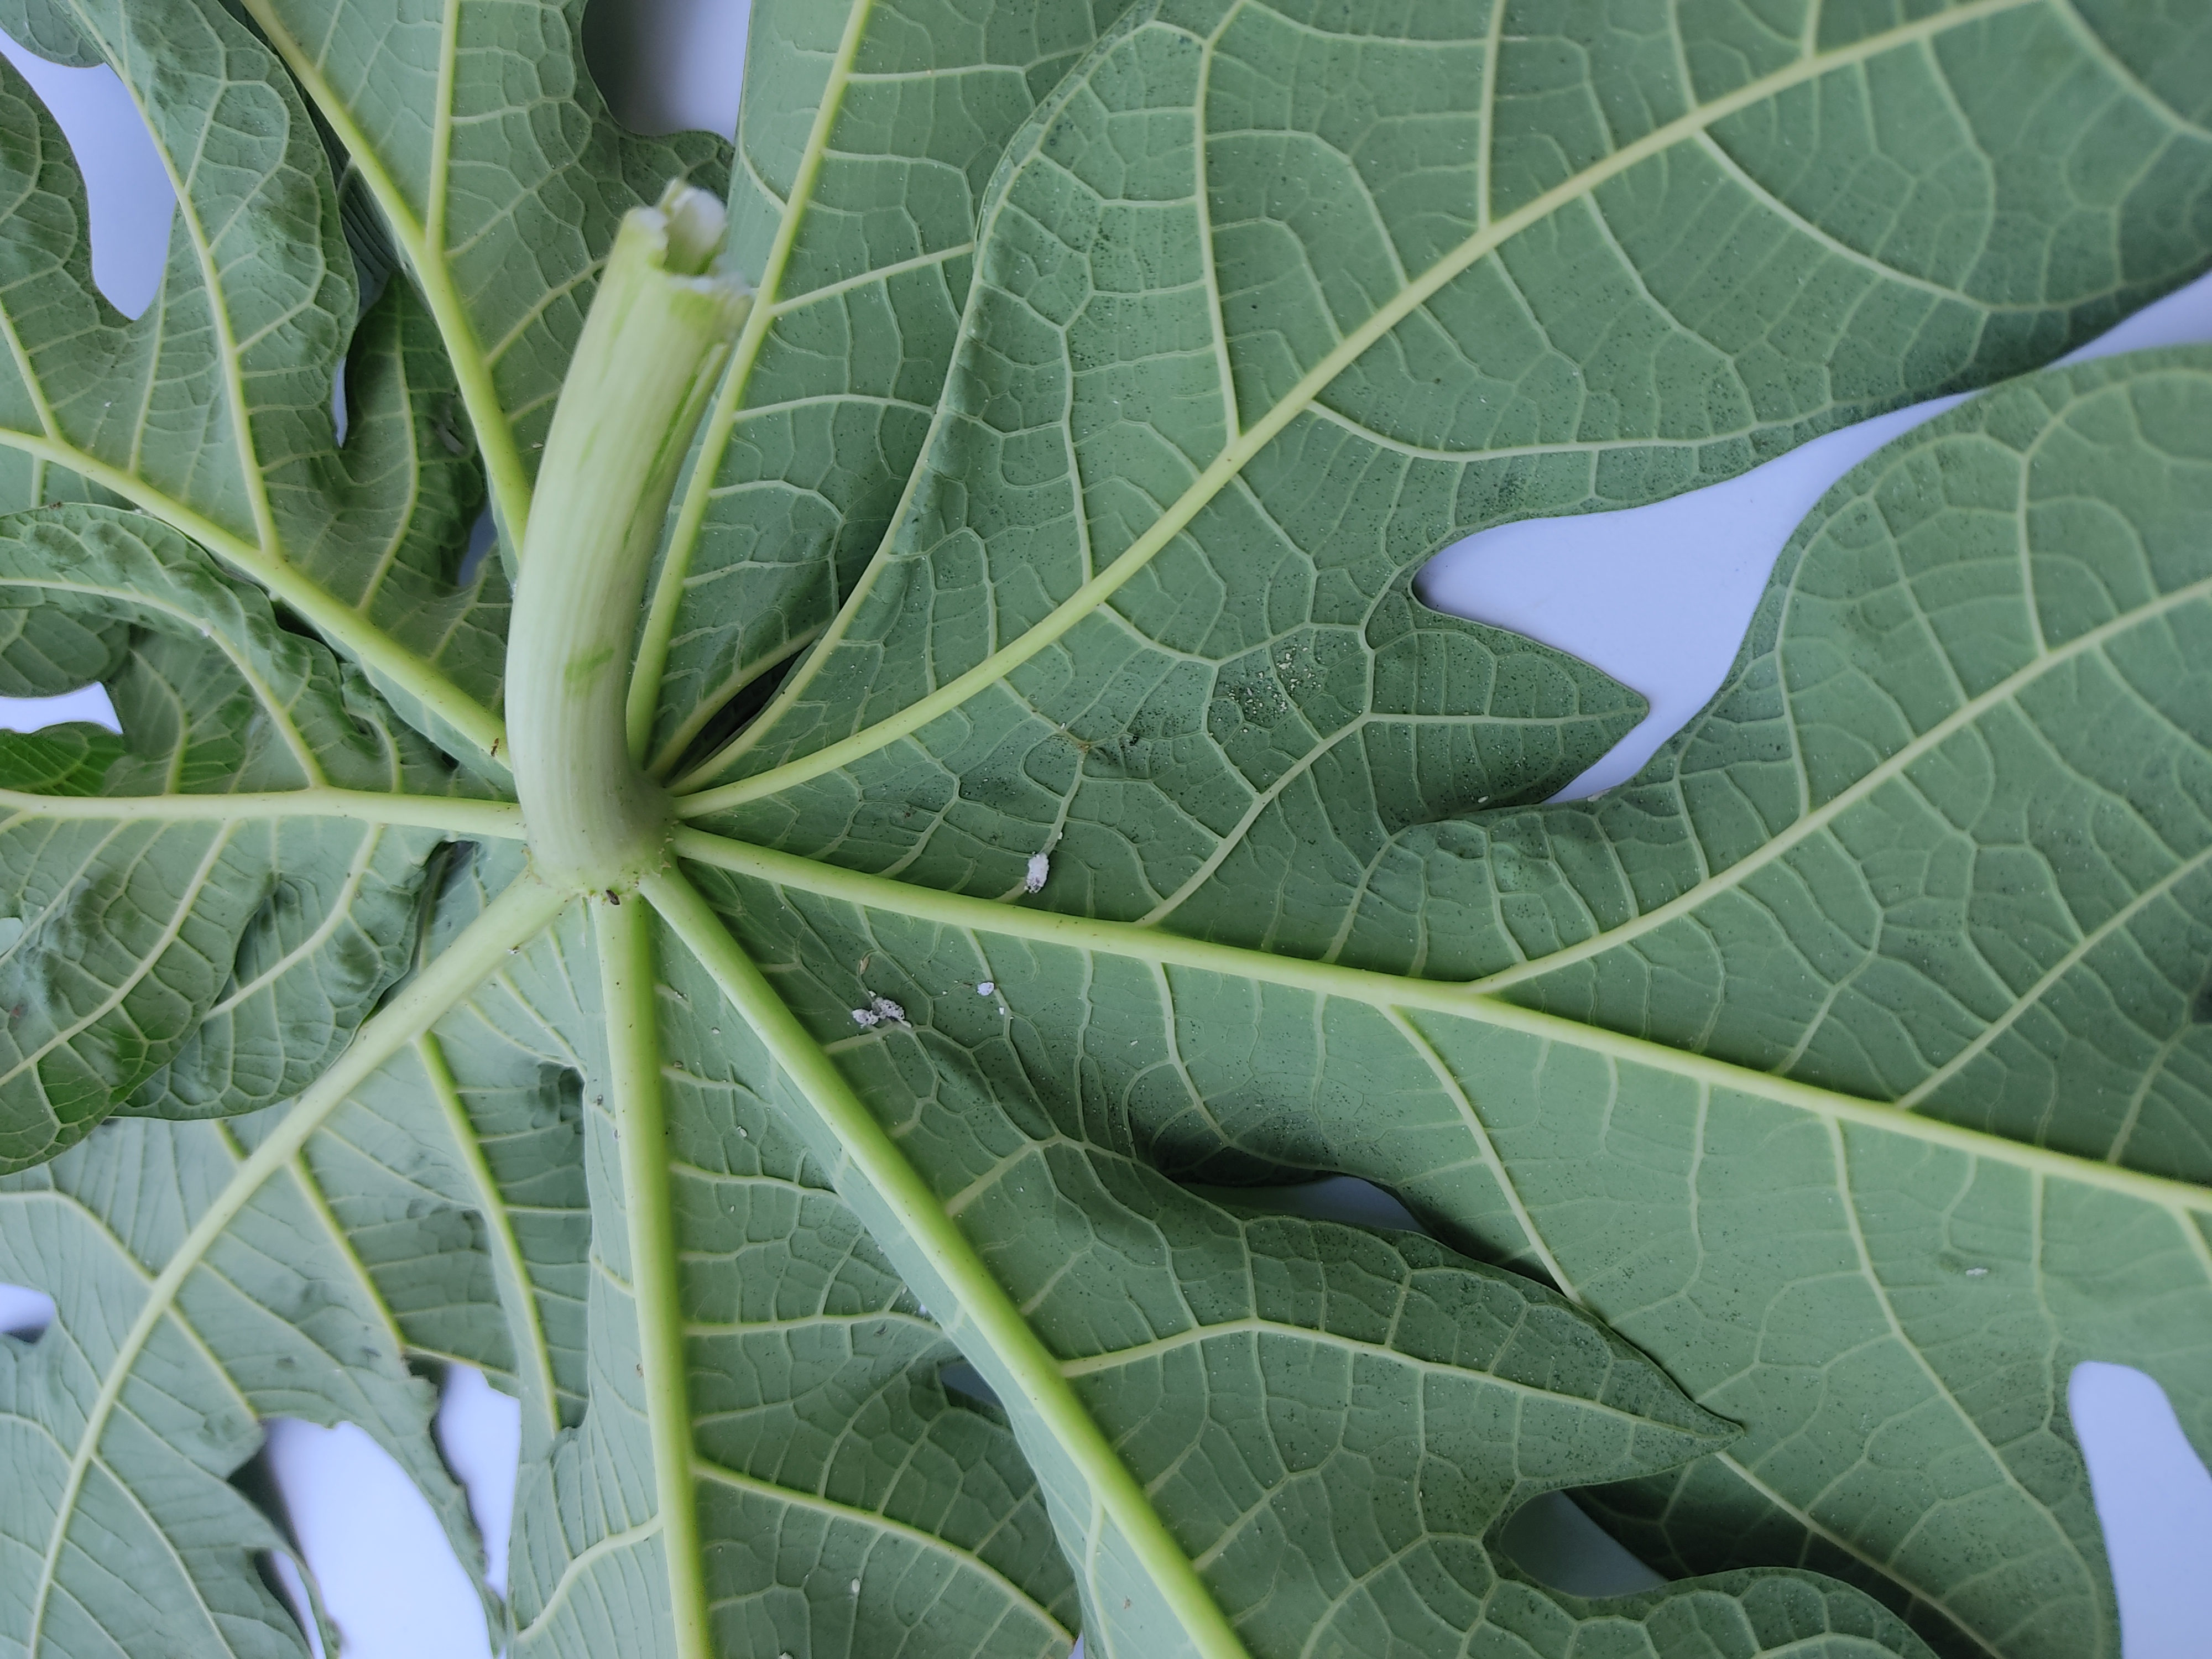
Label: Mealybug